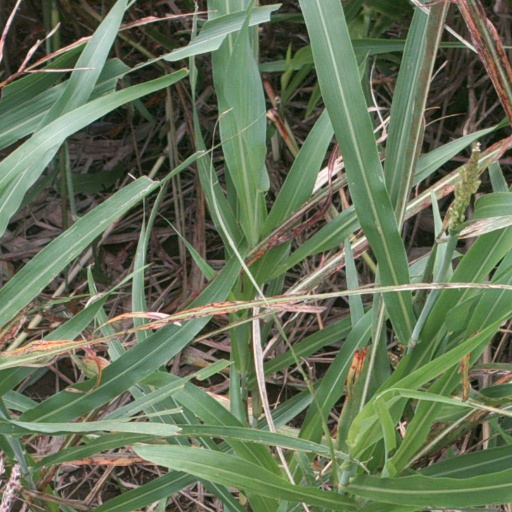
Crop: sorghum